Josh Farro

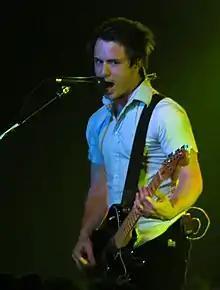
Farro performing with Paramore in 2008

Joshua Neil Farro (born September 29, 1987) is an American musician, best known as co-founder, former guitarist and backing vocalist for the rock band Paramore. Since leaving Paramore in 2010, he has pursued a solo career as the lead vocalist and guitarist of his self-named band Farro. His debut solo album, "Walkways", was released in 2016.